1971 San Francisco Giants season

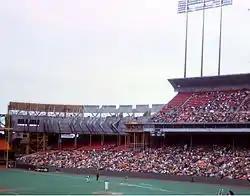
The Giants play at Candlestick Park, July 1971, with upper deck expansion in progress.

"Note: Pos = Position; G = Games played; AB = At bats; R = Runs scored; H = Hits; Avg. = Batting average; HR = Home runs; RBI = Runs batted in; SB = Stolen bases"